Datteln-Hamm Canal

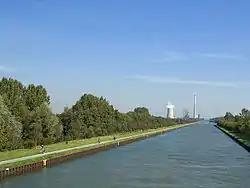
The Datteln-Hamm Canal at Bergkamen

The Datteln-Hamm Canal is a canal in the German state of North Rhine-Westphalia. It links the Dortmund-Ems Canal at Datteln to the city of Hamm, ending at the Kraftwerk Westfalen power station near the Lippe river.